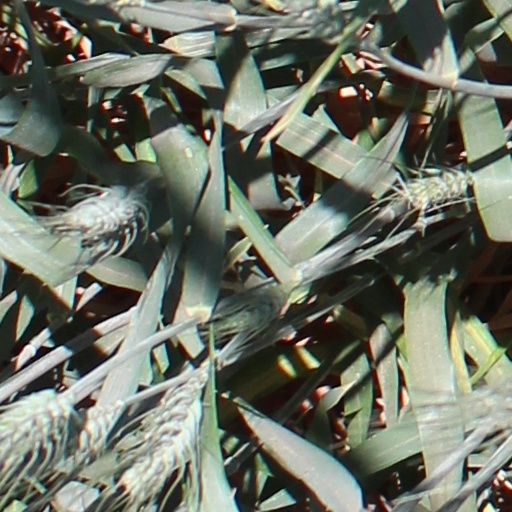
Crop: wheat